Antonio B. Won Pat International Airport

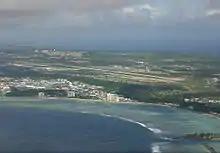
Aerial photograph of the airport

The airport was built by the Japanese Navy about 1943, calling the military airfield Guamu Dai Ni (Guam No. 2) as part of their defense of the Marianas. After the island was recaptured by American forces in 1944, it was renamed Agana Airfield, due to the proximity of the town. After being repaired by Seabees of the 5th Construction Brigade in October 1944, the United States Army Air Forces Seventh Air Force used the airfield as a base for the 11th Bombardment Group, which flew B-24 Liberator bombers from the station until being moved to Okinawa in July 1945. With the reassignment of the heavy bombers, the 41st Photographic Reconnaissance Squadron flew long-range reconnaissance aircraft (F-5 Lightnings) from the field until January 1946.